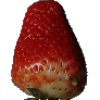
Label: Strawberry 1